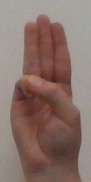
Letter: thaa